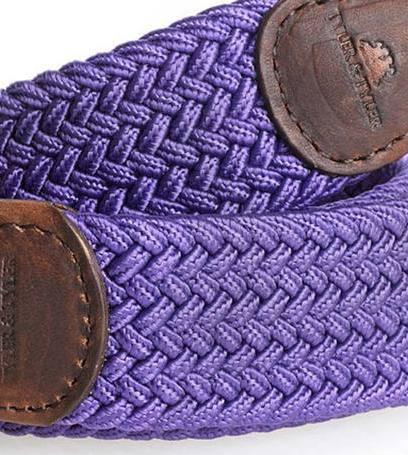
Texture: woven